Legion of Mary

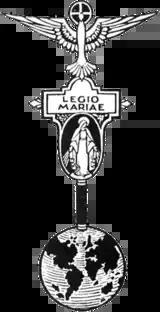
Vexillium Legionis

The Legion of Mary (postnominal abbreviation L.O.M.) is an international association of members of the Catholic Church who serve on a voluntary basis. It was founded in Dublin, as a Marian movement by the layman and civil servant Frank Duff.